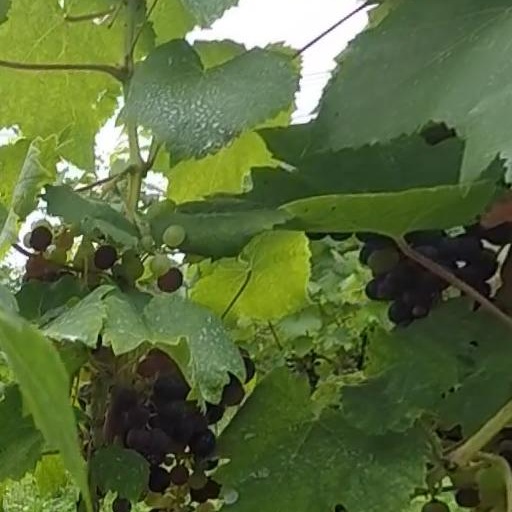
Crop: grape